Donation

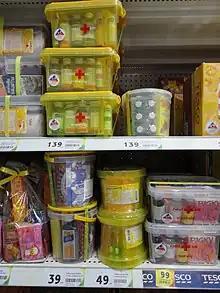
Pre-packaged donations for monks in Thailand

A donation is a gift for charity, humanitarian aid, or to benefit a cause. A donation may take various forms, including money, alms, services, or goods such as clothing, toys, food, or vehicles. A donation may satisfy medical needs such as blood or organs for transplant.